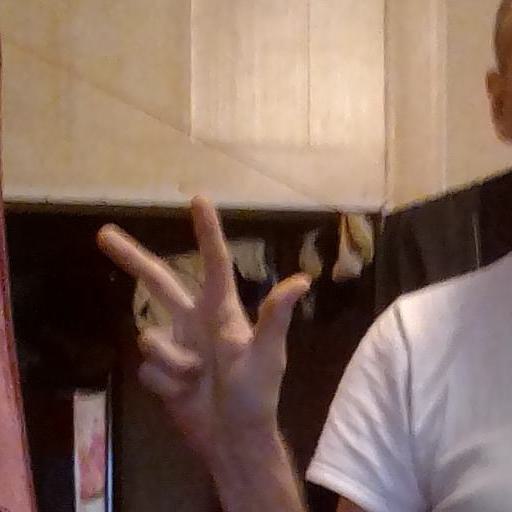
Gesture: three2